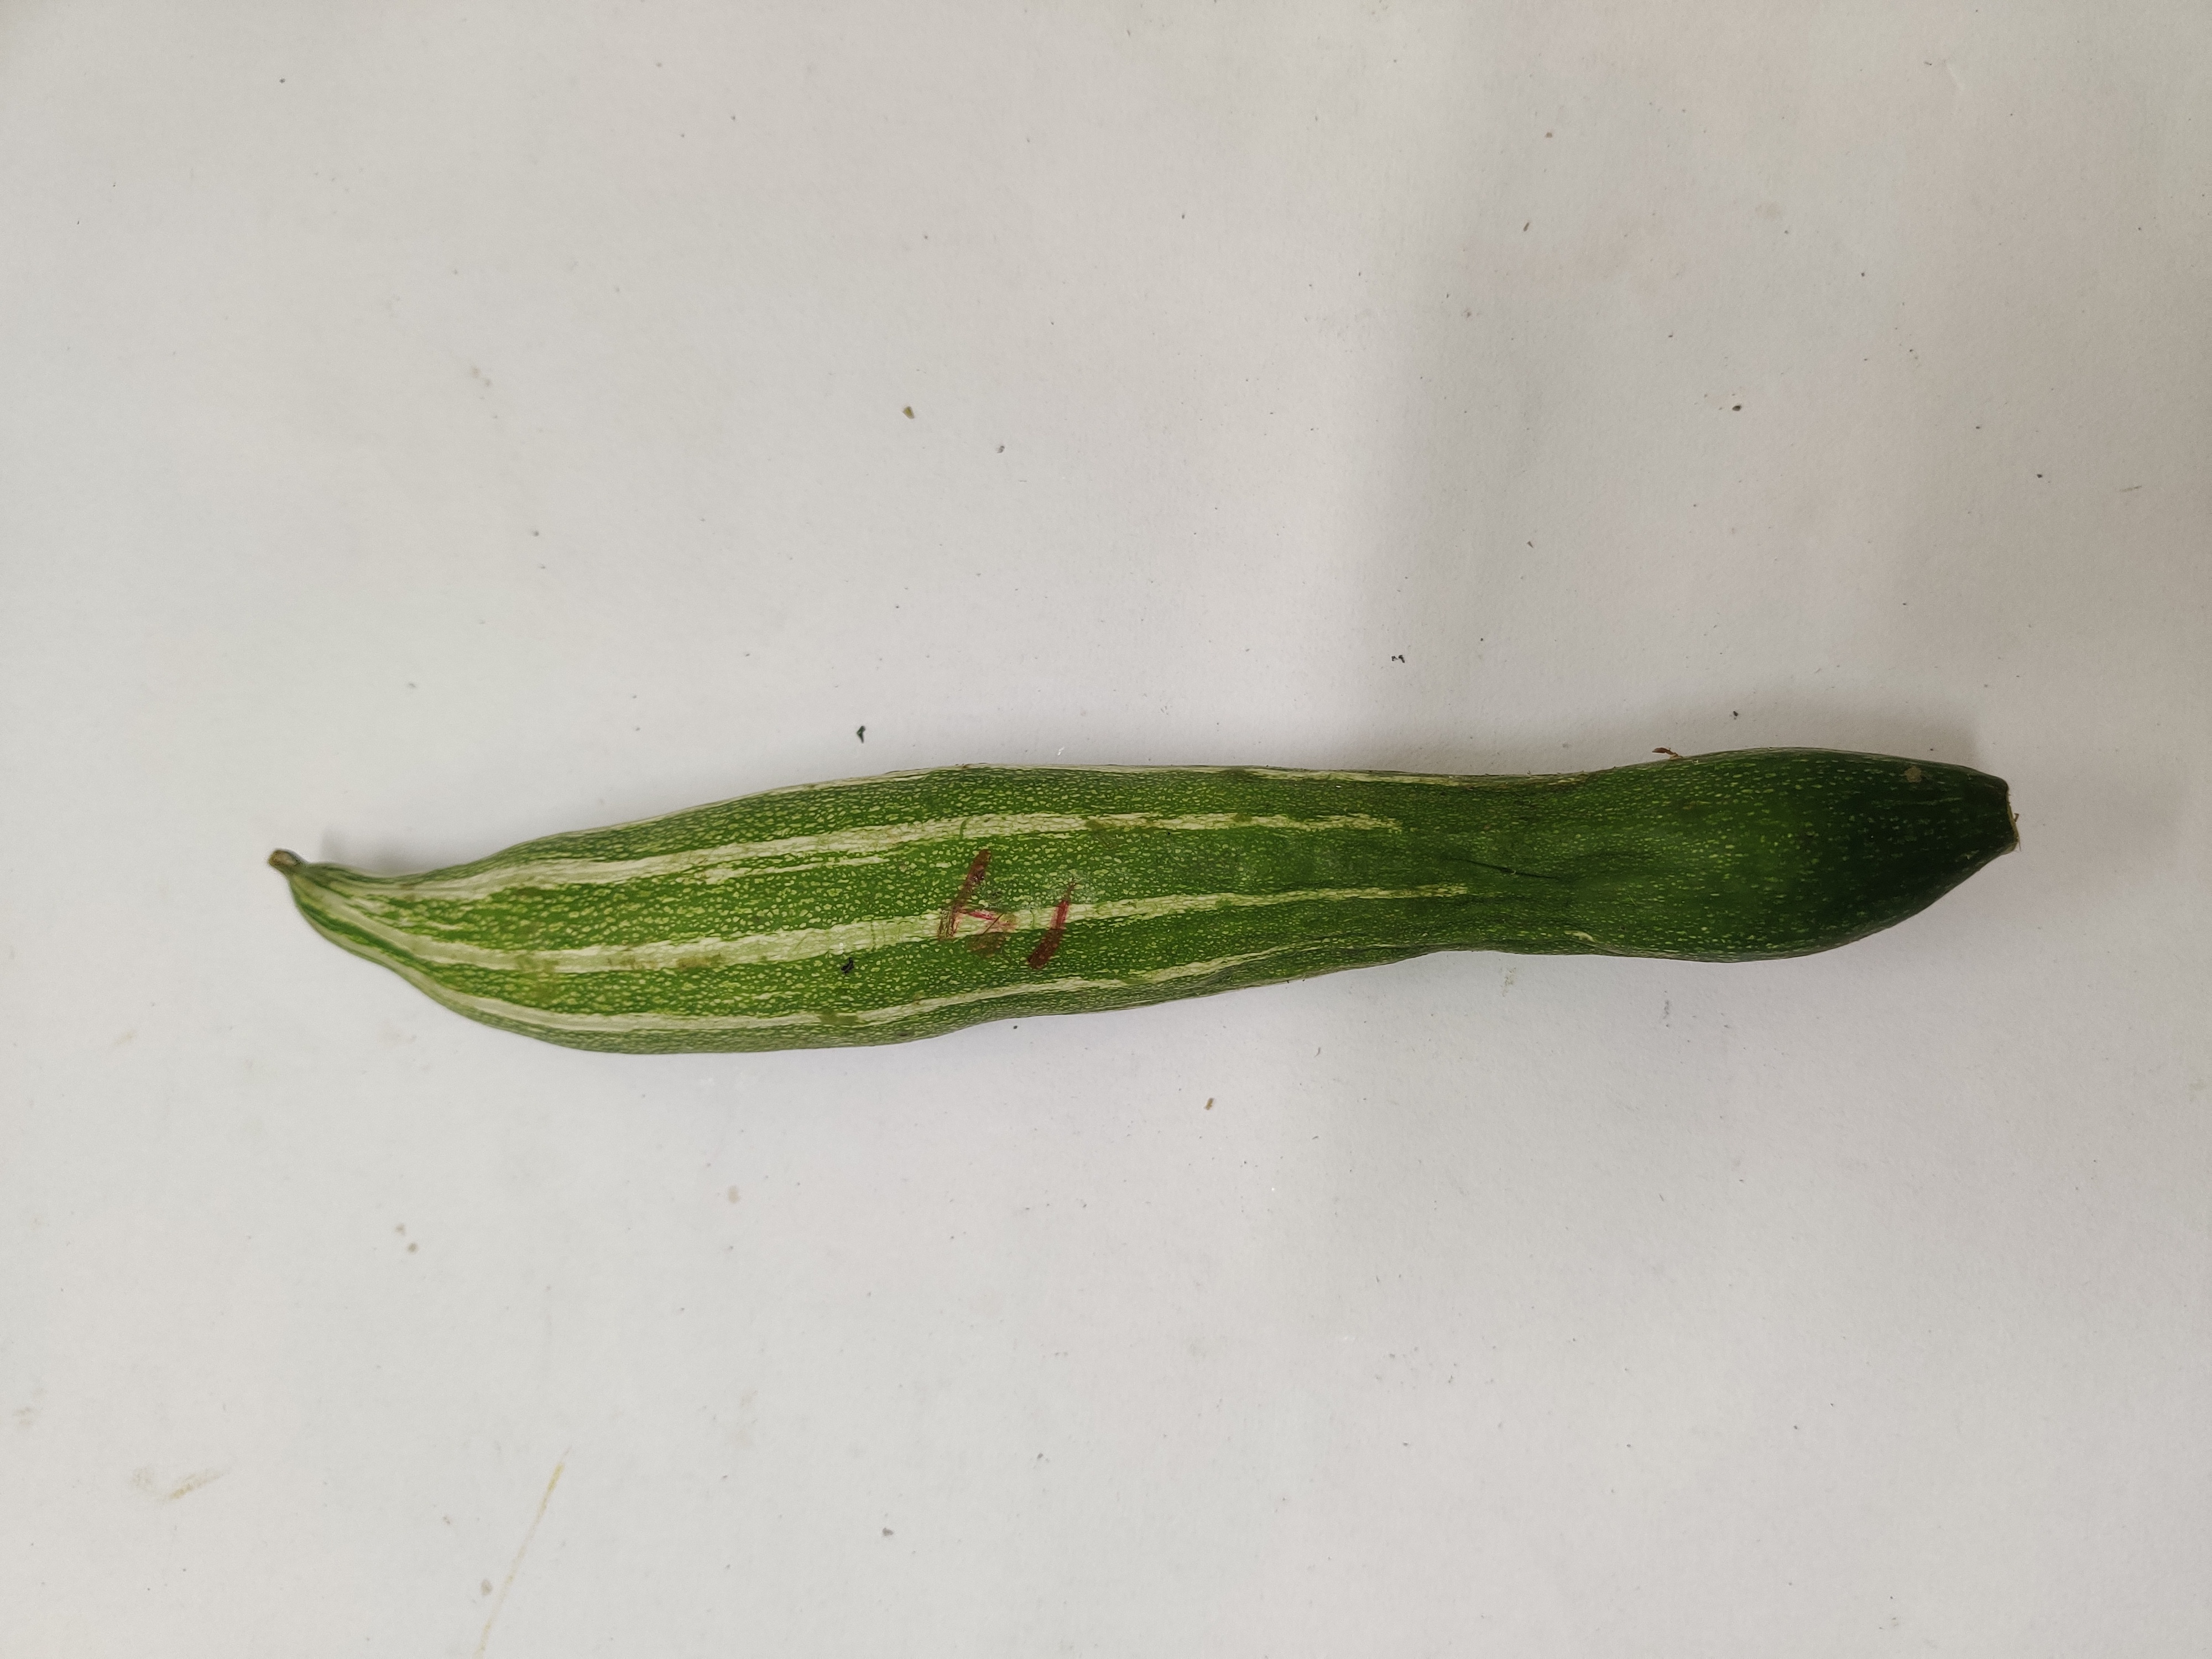
Crop: Snake Gourd
Condition: Damaged